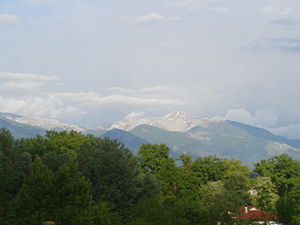
Monti della Meta
Monte Meta set fra  Picinisco
Monti della Meta er et bjergmassiv i det centrale Italien. Det ligger omtrent hvor grænserne mellem de tre regioner Lazio, Abruzzo og Molise mødes. Hovedparten af Nationalpark Abruzzo, Lazio og Molise, ligger i området der har navn efter en af toppene, Monte Meta.